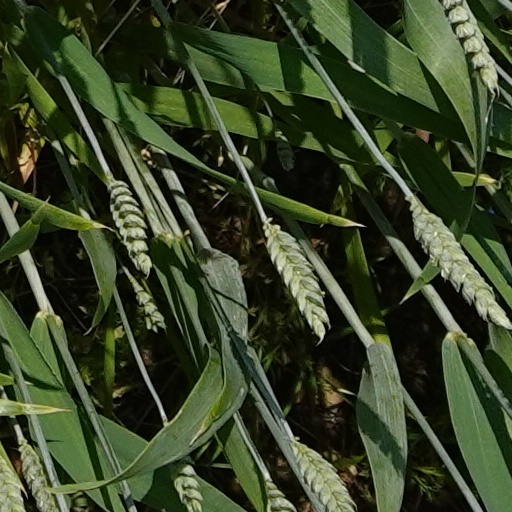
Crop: wheat